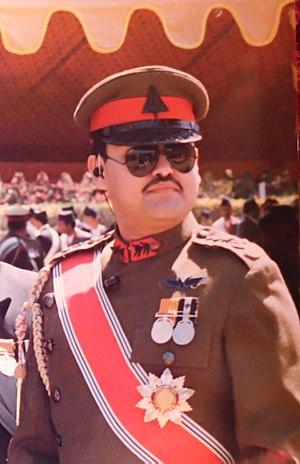
Ceci est une liste des règnes les plus courts.
Le massacre de la famille royale du Népal a eu lieu le 1ᵉʳ juin 2001 dans l'ancien palais royal, à Katmandou. Au cours d'une réunion familiale ou d'un simple dîner en famille, une fusillade éclate dans le palais royal provoquant la mort de dix membres de la famille royale népalaise, dont le roi Birendra, son épouse la reine Aishwarya, et leurs héritiers directs. Le prince héritier Dipendra, reconnu comme responsable du massacre, devient roi mais succombe à son tour trois jours plus tard à la suite de sa tentative de suicide, laissant son oncle, Gyanendra accéder au trône.
Dipendra Bir Bikram Shah Dev, né le 27 juin 1971 à Katmandou et mort le 4 juin 2001 dans la même ville, est brièvement roi du Népal du 1ᵉʳ au 4 juin 2001.